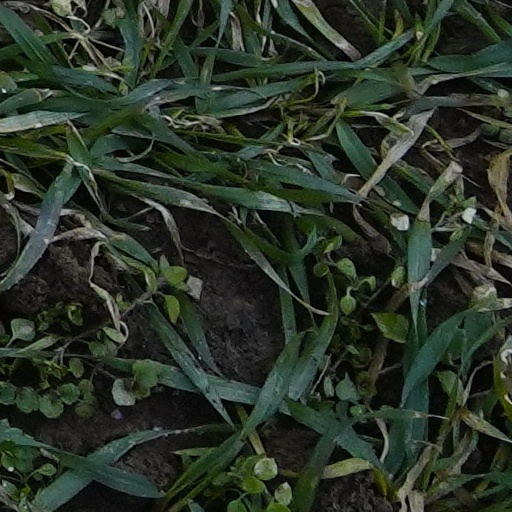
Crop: wheat